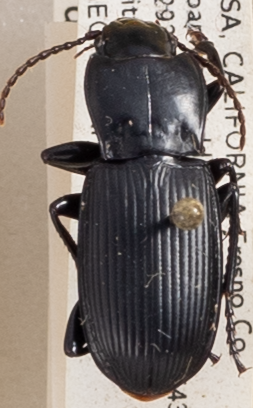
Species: Pterostichus serripes
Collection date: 2018-06-18
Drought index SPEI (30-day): -0.574
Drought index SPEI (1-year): -0.32
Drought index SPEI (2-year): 0.8